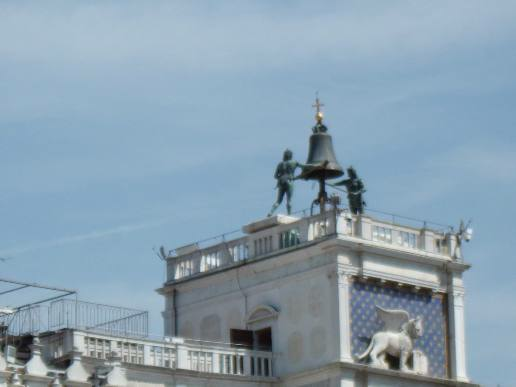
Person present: No